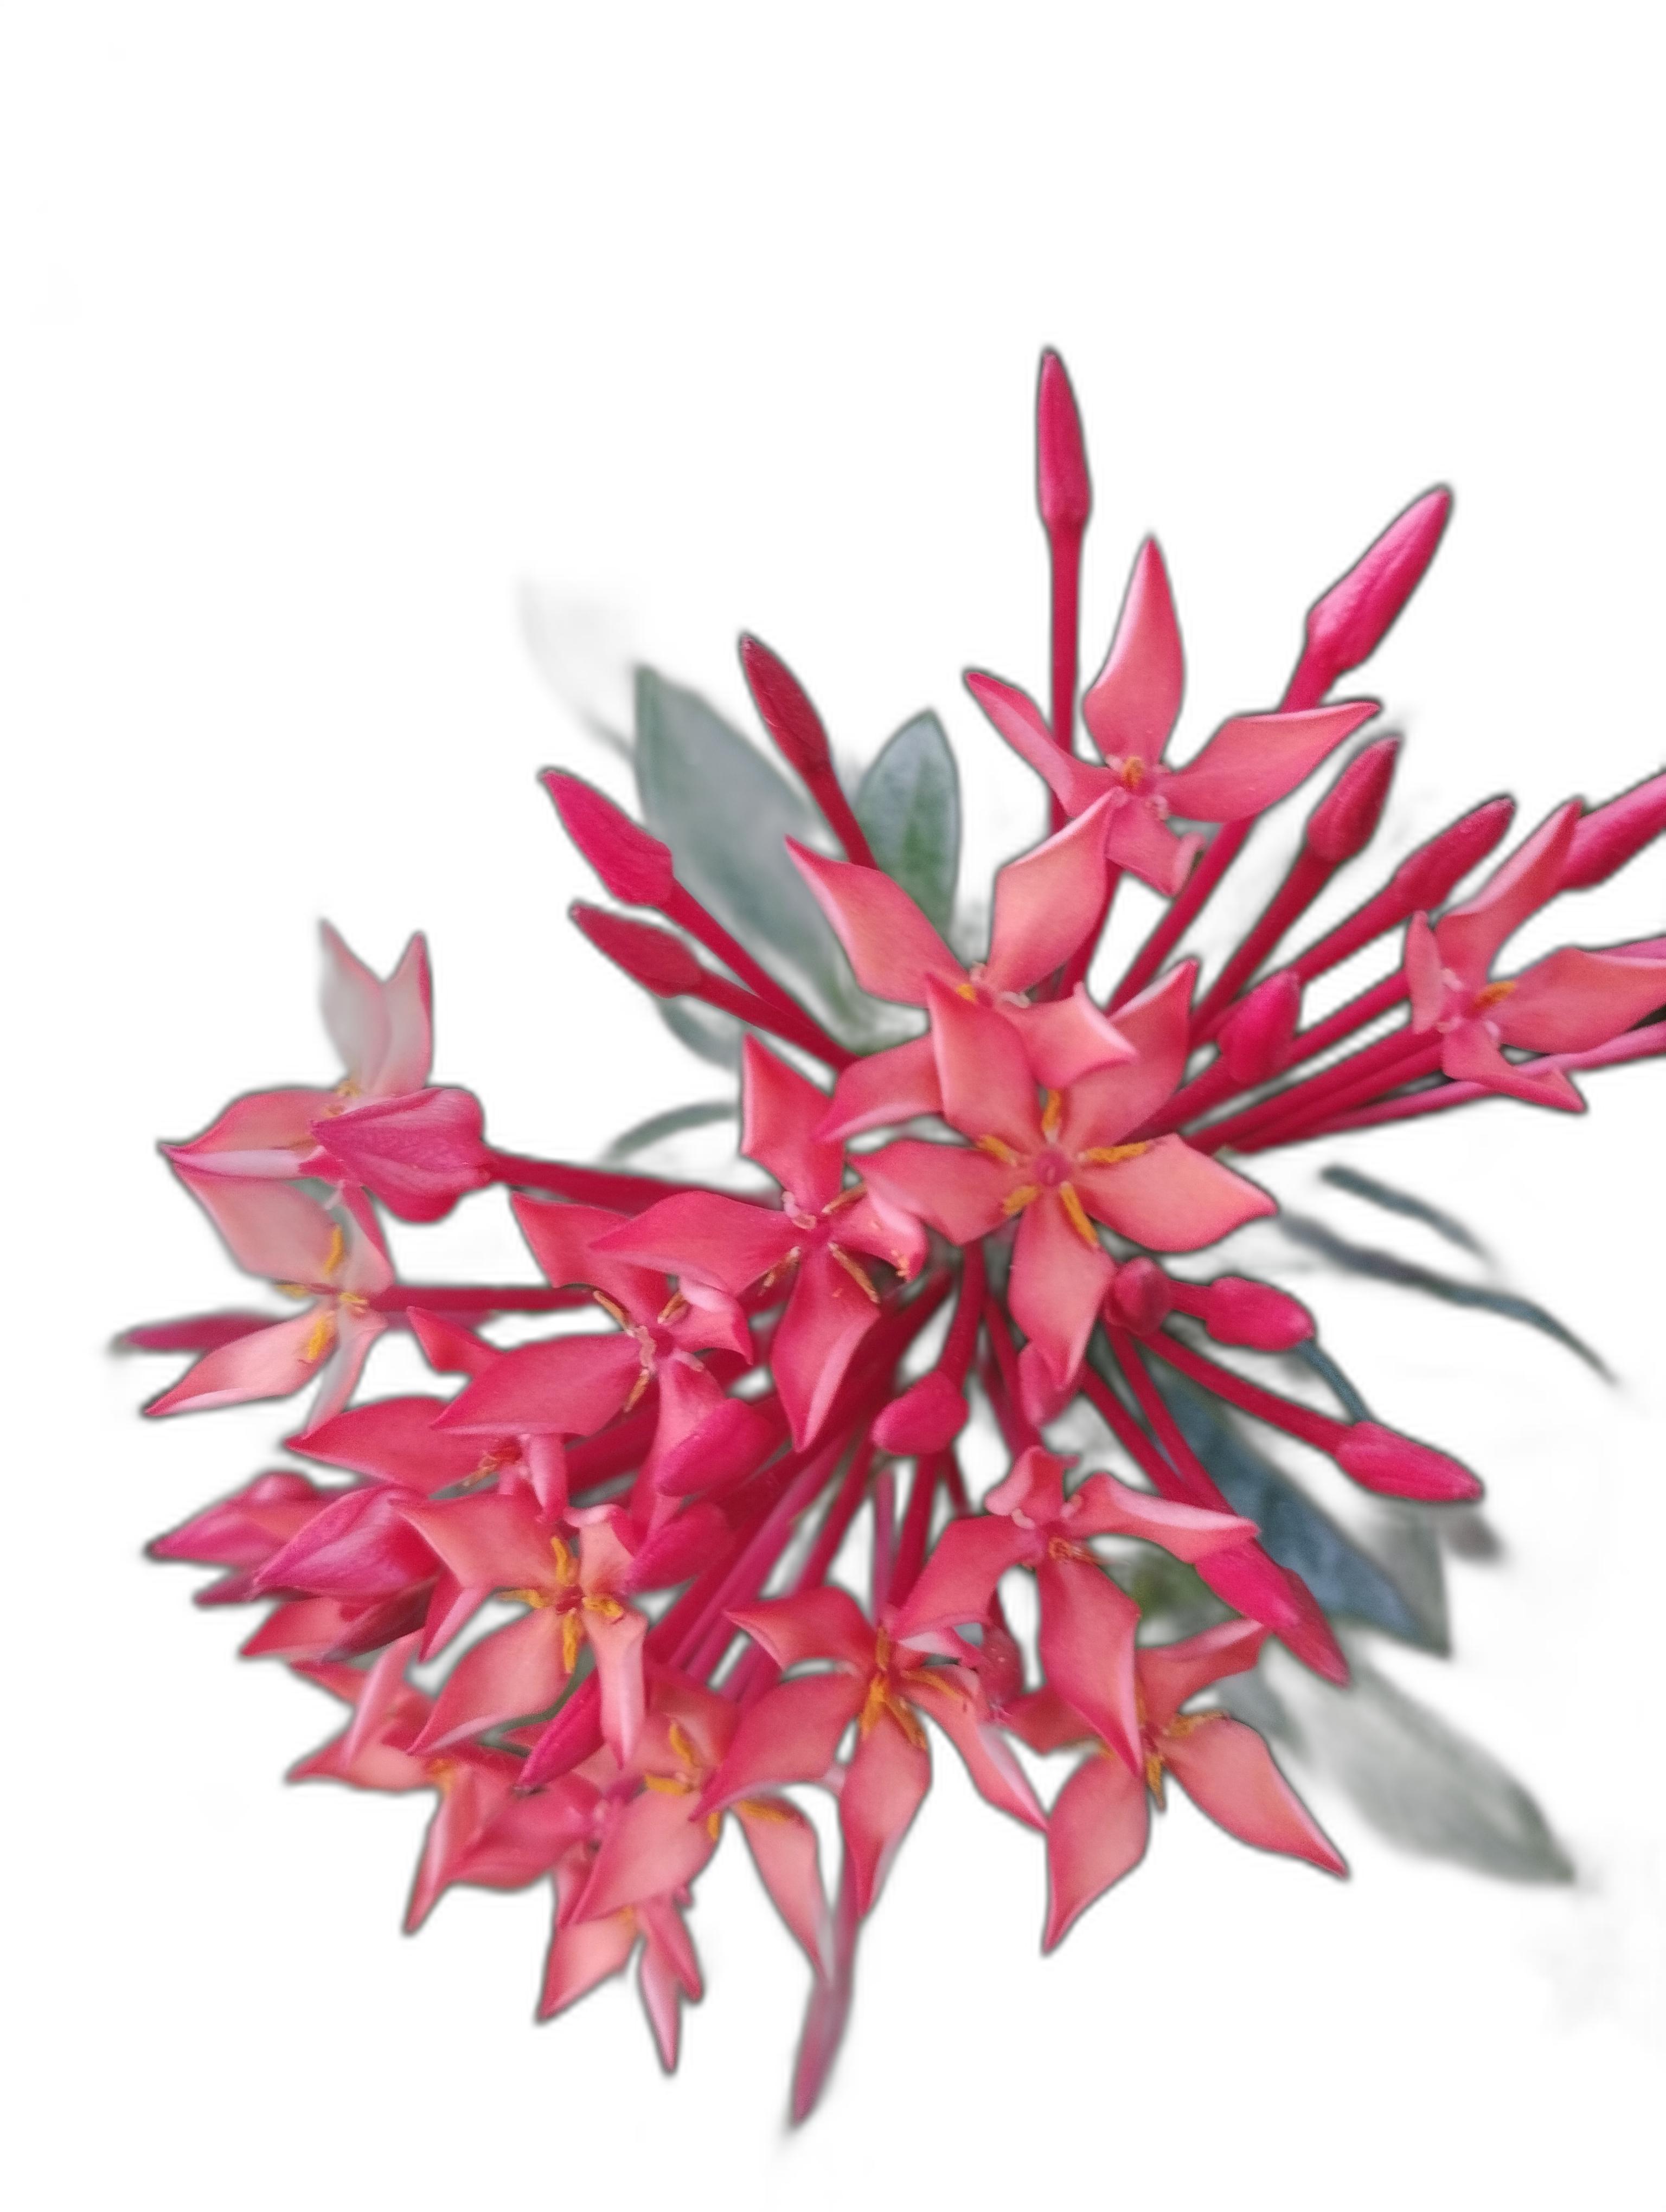
Label: Jungle geranium